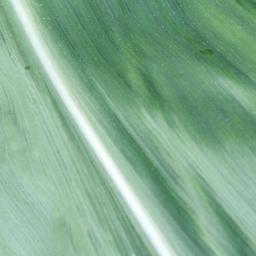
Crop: corn
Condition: (maize)_healthy